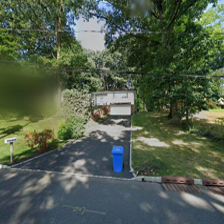
Label: streetView